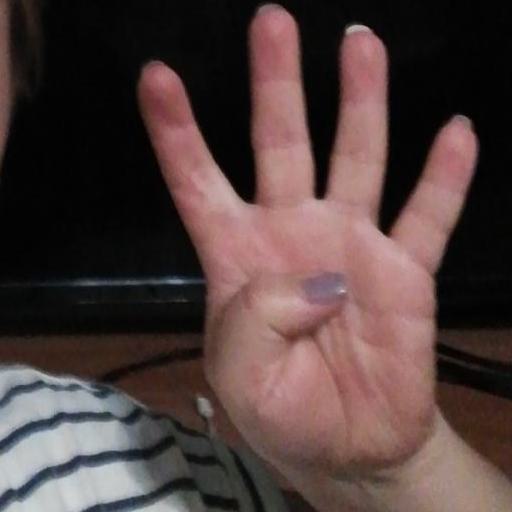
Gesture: four